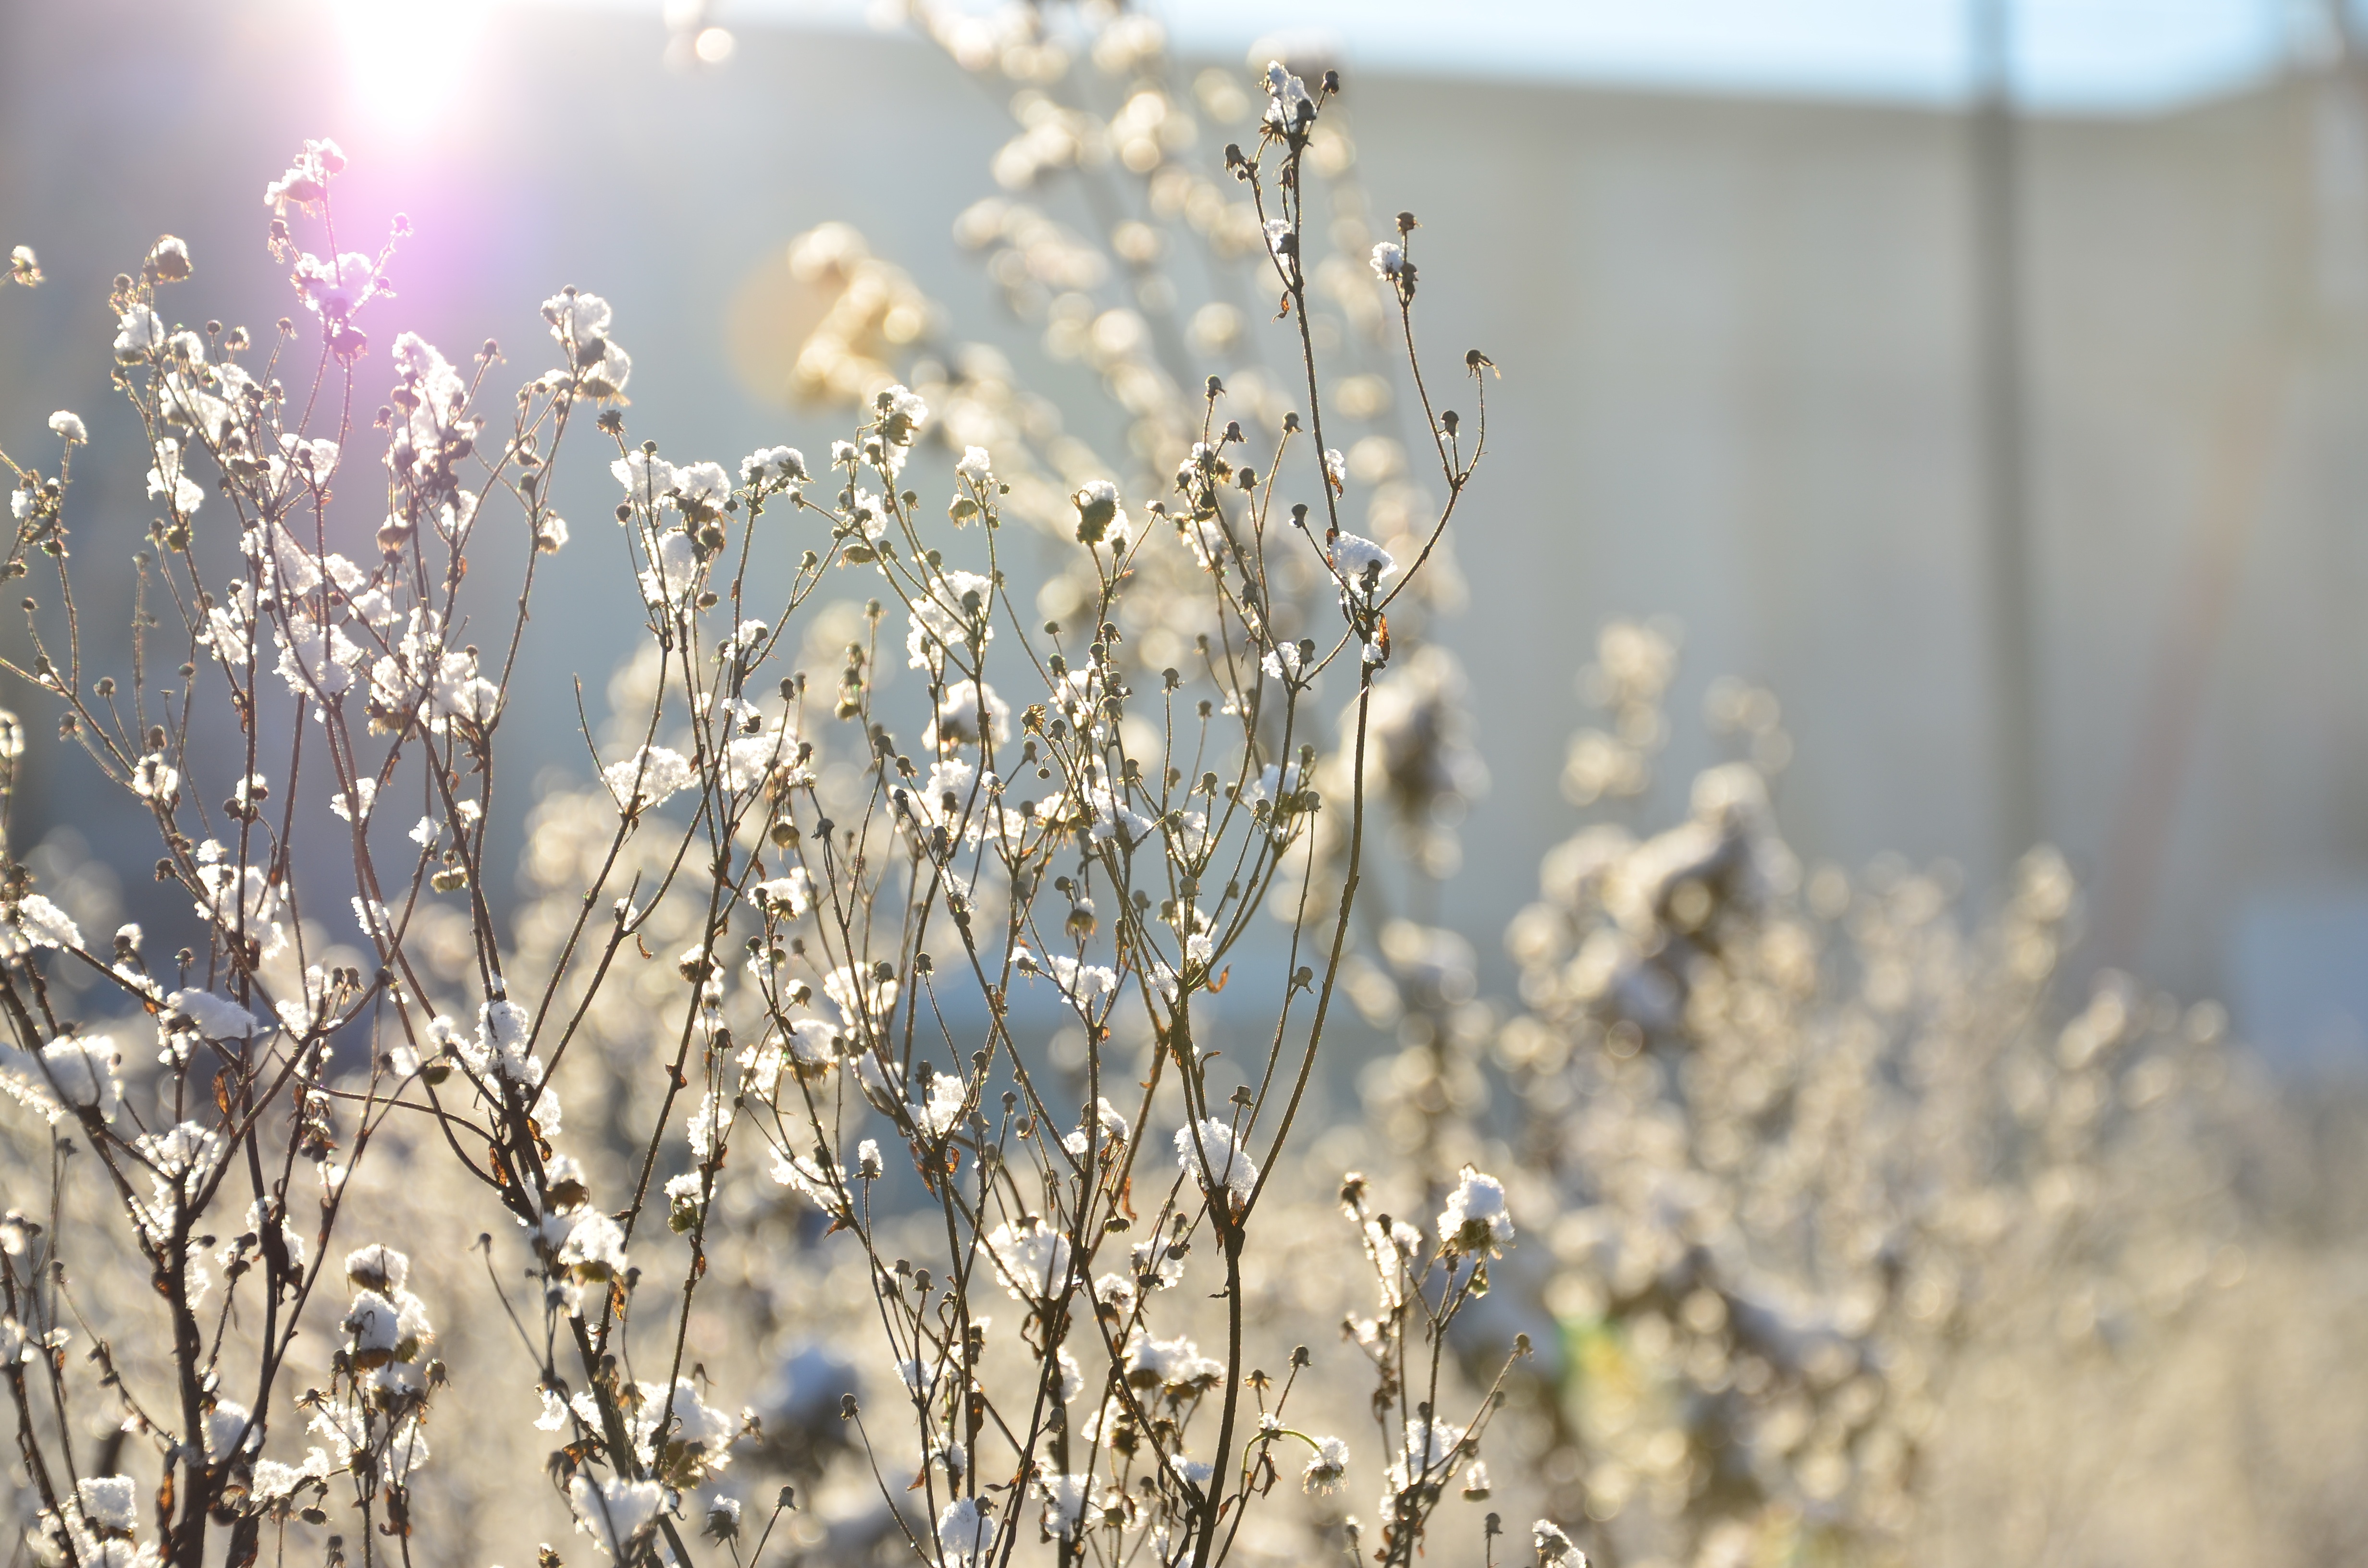
landscape, water, nature, grass, branch, snow, winter, plant, sky, white, sunlight, leaf, flower, frost, spring, garden, flora, season, twig, close up, moisture, freezing, macro photography, biel, grass family